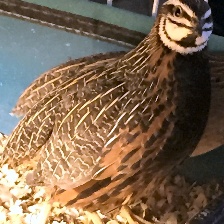
Species: HARLEQUIN QUAIL
Scientific name: COTURNIX DELEGORGUEI
ImageNet parent category: quail